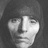
Emotion: sad